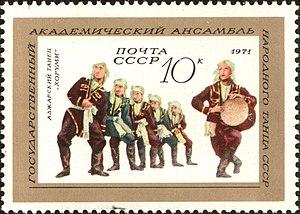
L'Ensemble académique d'État de danse folklorique Igor Moïsseïev est une compagnie de danse créée en 1937 par le chorégraphe et maître de ballet Igor Moïsseïev. Il s'agit de la première compagnie de danse professionnelle dont le répertoire est entièrement consacré aux danses folkloriques du monde et à leur vulgarisation.